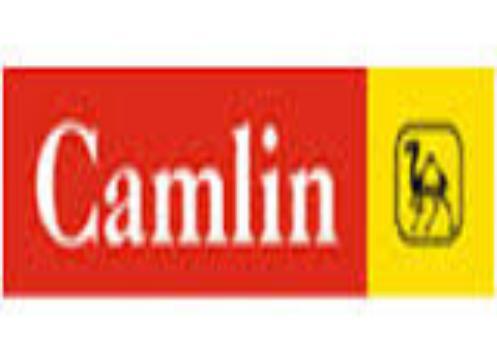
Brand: camlin
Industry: Medical